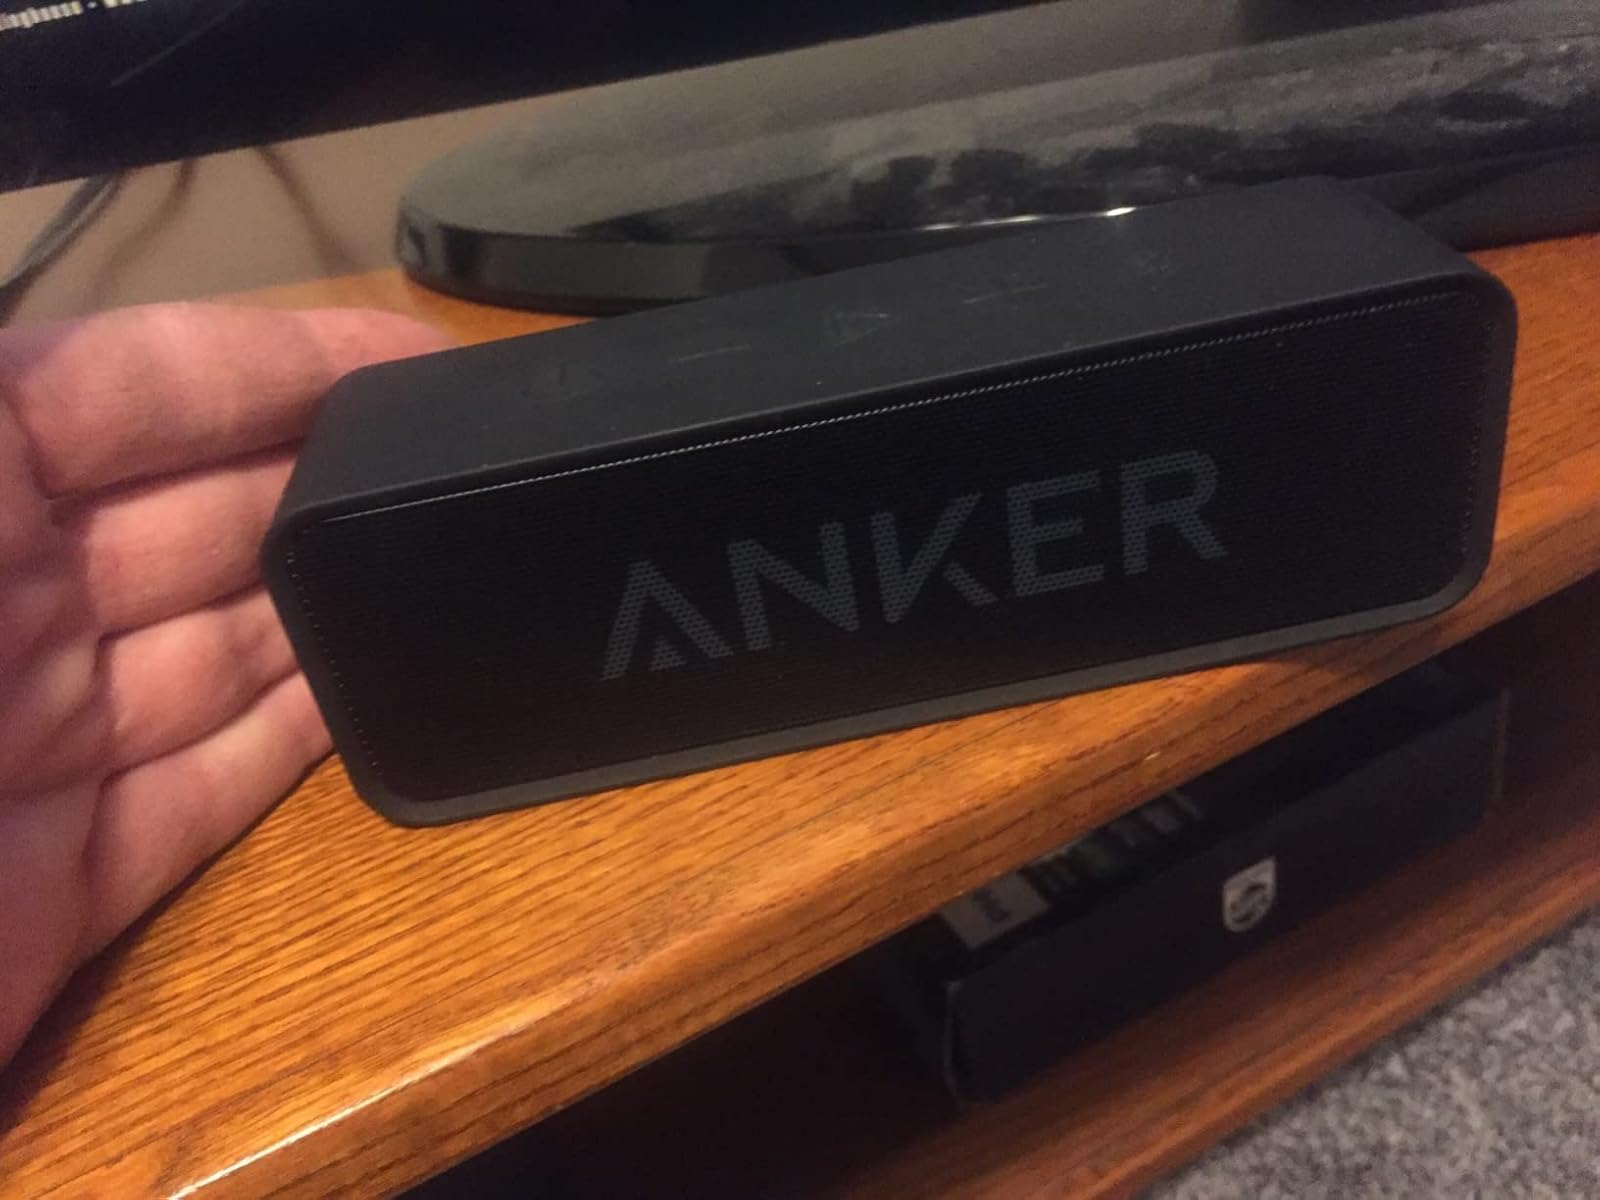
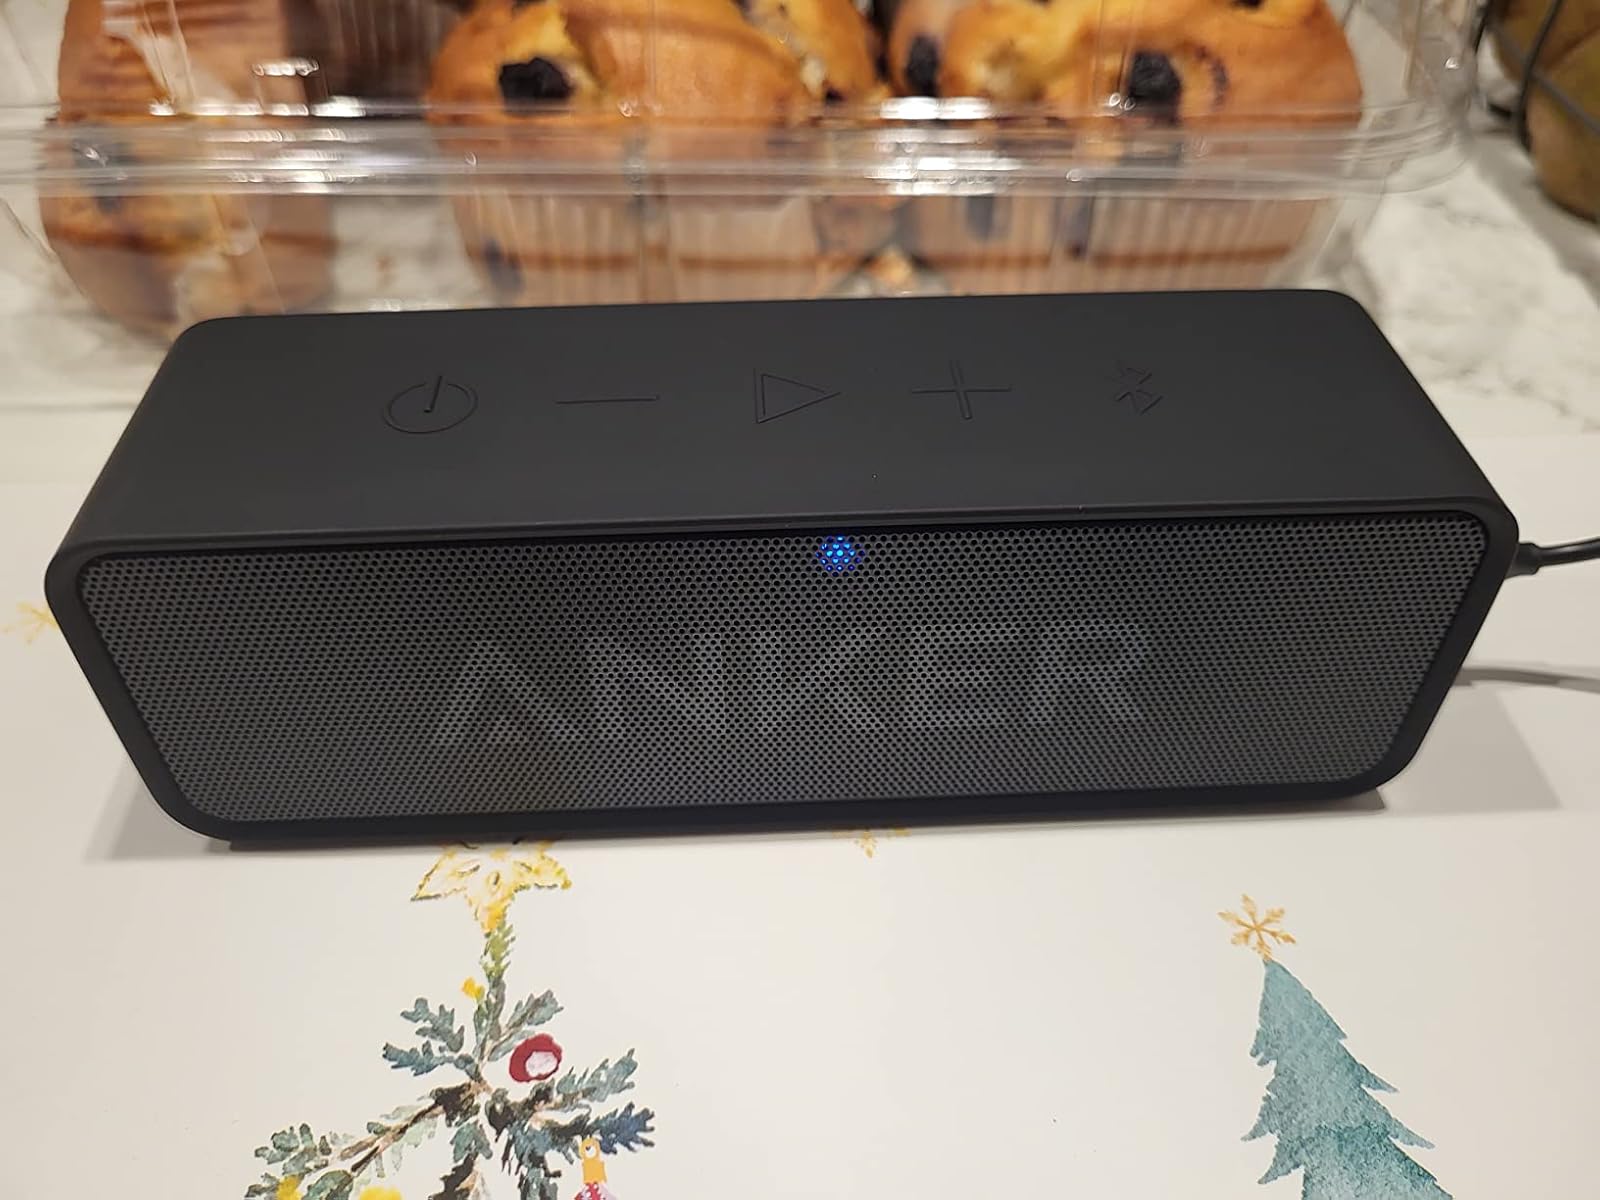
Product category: speaker
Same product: yes